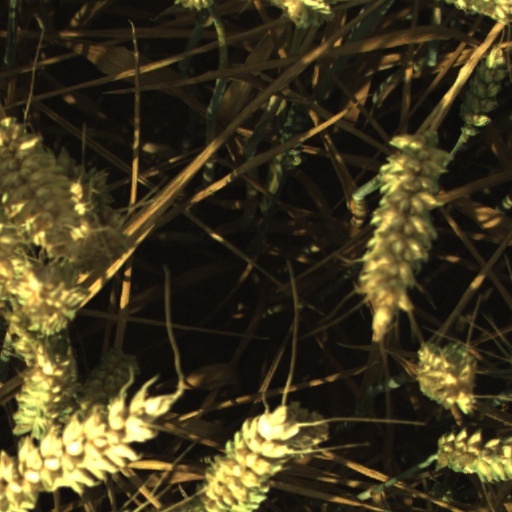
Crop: wheat